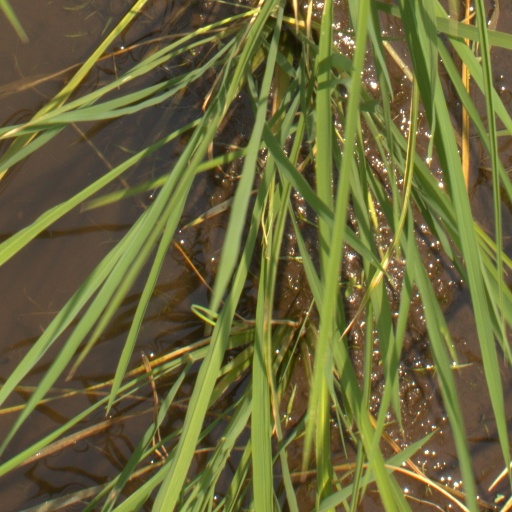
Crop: rice